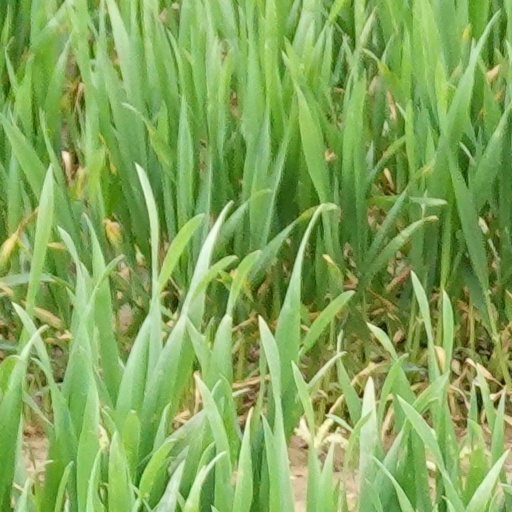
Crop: wheat